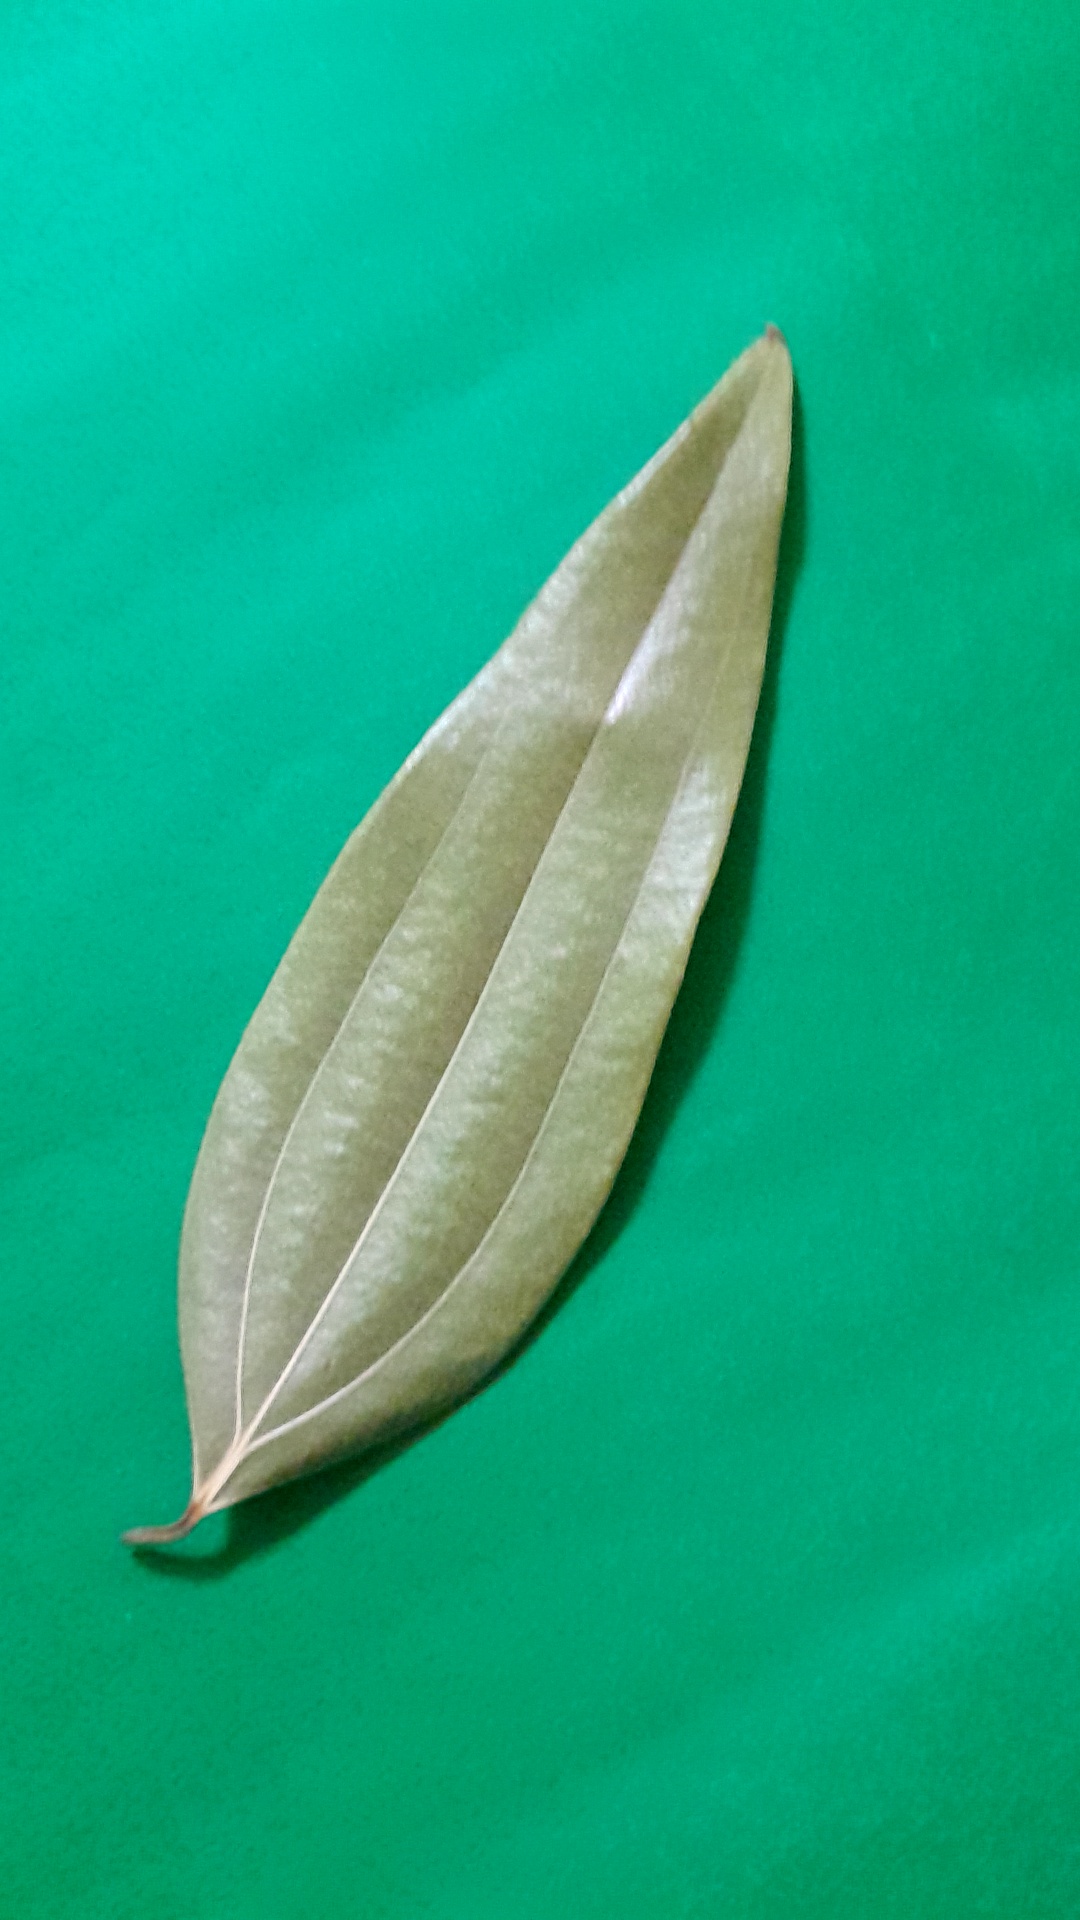
Label: Dry Leaf